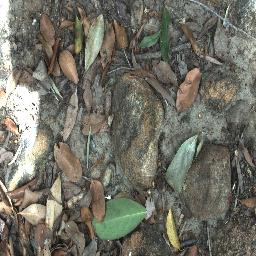
Label: negative